Decolonization of the Americas

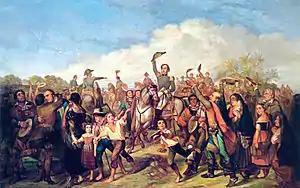
Prince Pedro in São Paulo after giving the news of the Brazilian independence on 7 September 1822

Unlike the Spanish, the Portuguese did not divide their colonial territory in the Americas. The captaincies they created were subdued to a centralized administration in Salvador which reported directly to the Crown in Lisbon. Therefore, it is not common to refer to "Portuguese America" (like Spanish America, Dutch America, etc.), but rather to Brazil, as a unified colony since its very beginnings.